HMS Formidable (67)

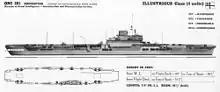
US Office of Naval Intelligence recognition drawing of the "Illustrious"-class carriers

The Royal Navy's 1936 Naval Programme authorised the construction of two aircraft carriers. Admiral Sir Reginald Henderson, Third Sea Lord and Controller of the Navy, was determined not to simply modify the previous unarmoured design. He believed that carriers could not be successfully defended by their own aircraft without some form of early-warning system. Lacking that, there was nothing to prevent land-based aircraft from attacking them, especially in confined waters like the North and Mediterranean Seas. This meant that the ship had to be capable of remaining in action after sustaining damage, and that her fragile aircraft had to be protected entirely from damage. The only way to do this was to completely armour the hangar in which the aircraft would shelter, but putting that much weight so high in the ship allowed only a single-storey hangar due to stability concerns. This halved the aircraft capacity of the "Illustrious" class compared with the older unarmoured carriers, trading offensive potential for defensive survivability.